Lane Hall

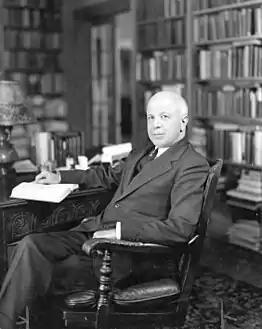
3rd President of Bates, Clifton Daggett Gray established the Board of Fellows and Board of Overseers after briefly considering combining them to form an appointed Board of Directors. Since then the college's Board of Fellows and Board of Overseers combined to create a united Board of Trustees.

The board of trustees may convene independently of the Corporation, that is to say, the office of the presidency and central administration to discuss sensitive or legally personal matters effecting the welfare of the college or its administration. Independent meetings may choose to bar the president or any member of the central administration from attending. An age limit of seventy years old is set for each and every trustee unless one has been selected to serve at the incumbent president's pleasure.